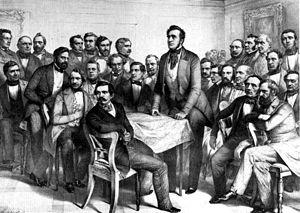
Le Parlement de Francfort ou littéralement assemblée nationale de Francfort a siégé entre le 18 mai 1848 et le 31 mai 1849 dans l'église Saint-Paul de Francfort. Il s'agissait de la première assemblée élue en Allemagne. Elle a été créée à la suite de la révolution de Mars qui secoua les États de la confédération germanique en 1848.
Hermann von Beckerath est un banquier et homme politique libéral prussien. Durant la révolution de mars, il est ministre des finances du pouvoir central provisoire, le gouvernement national allemand en 1848.
La fraction casino est un groupe parlementaire, dit Fraktion en allemand, libéral modéré du parlement de Francfort qui s'est formé le 25 juin 1848.
Gustav Mevissen, appelé à partir de 1884 Gustav von Mevissen, est un industriel et homme politique allemand. Après des débuts dans le textile, il investit dans les chemins de fer et dans l'industrie lourde. Pionnier, il fonde également plusieurs banques dont la Darmstädter Bank ainsi que des sociétés d'assurance. Sur le plan politique, il est un des meneurs des libéraux rhénans. Il entre au parlement régional de la Rhénanie prussienne, puis au parlement uni prussien et enfin au parlement de Francfort durant la révolution de mars 1848. En 1866, il intègre la chambre des seigneurs de Prusse, la chambre haute du parlement prussien.